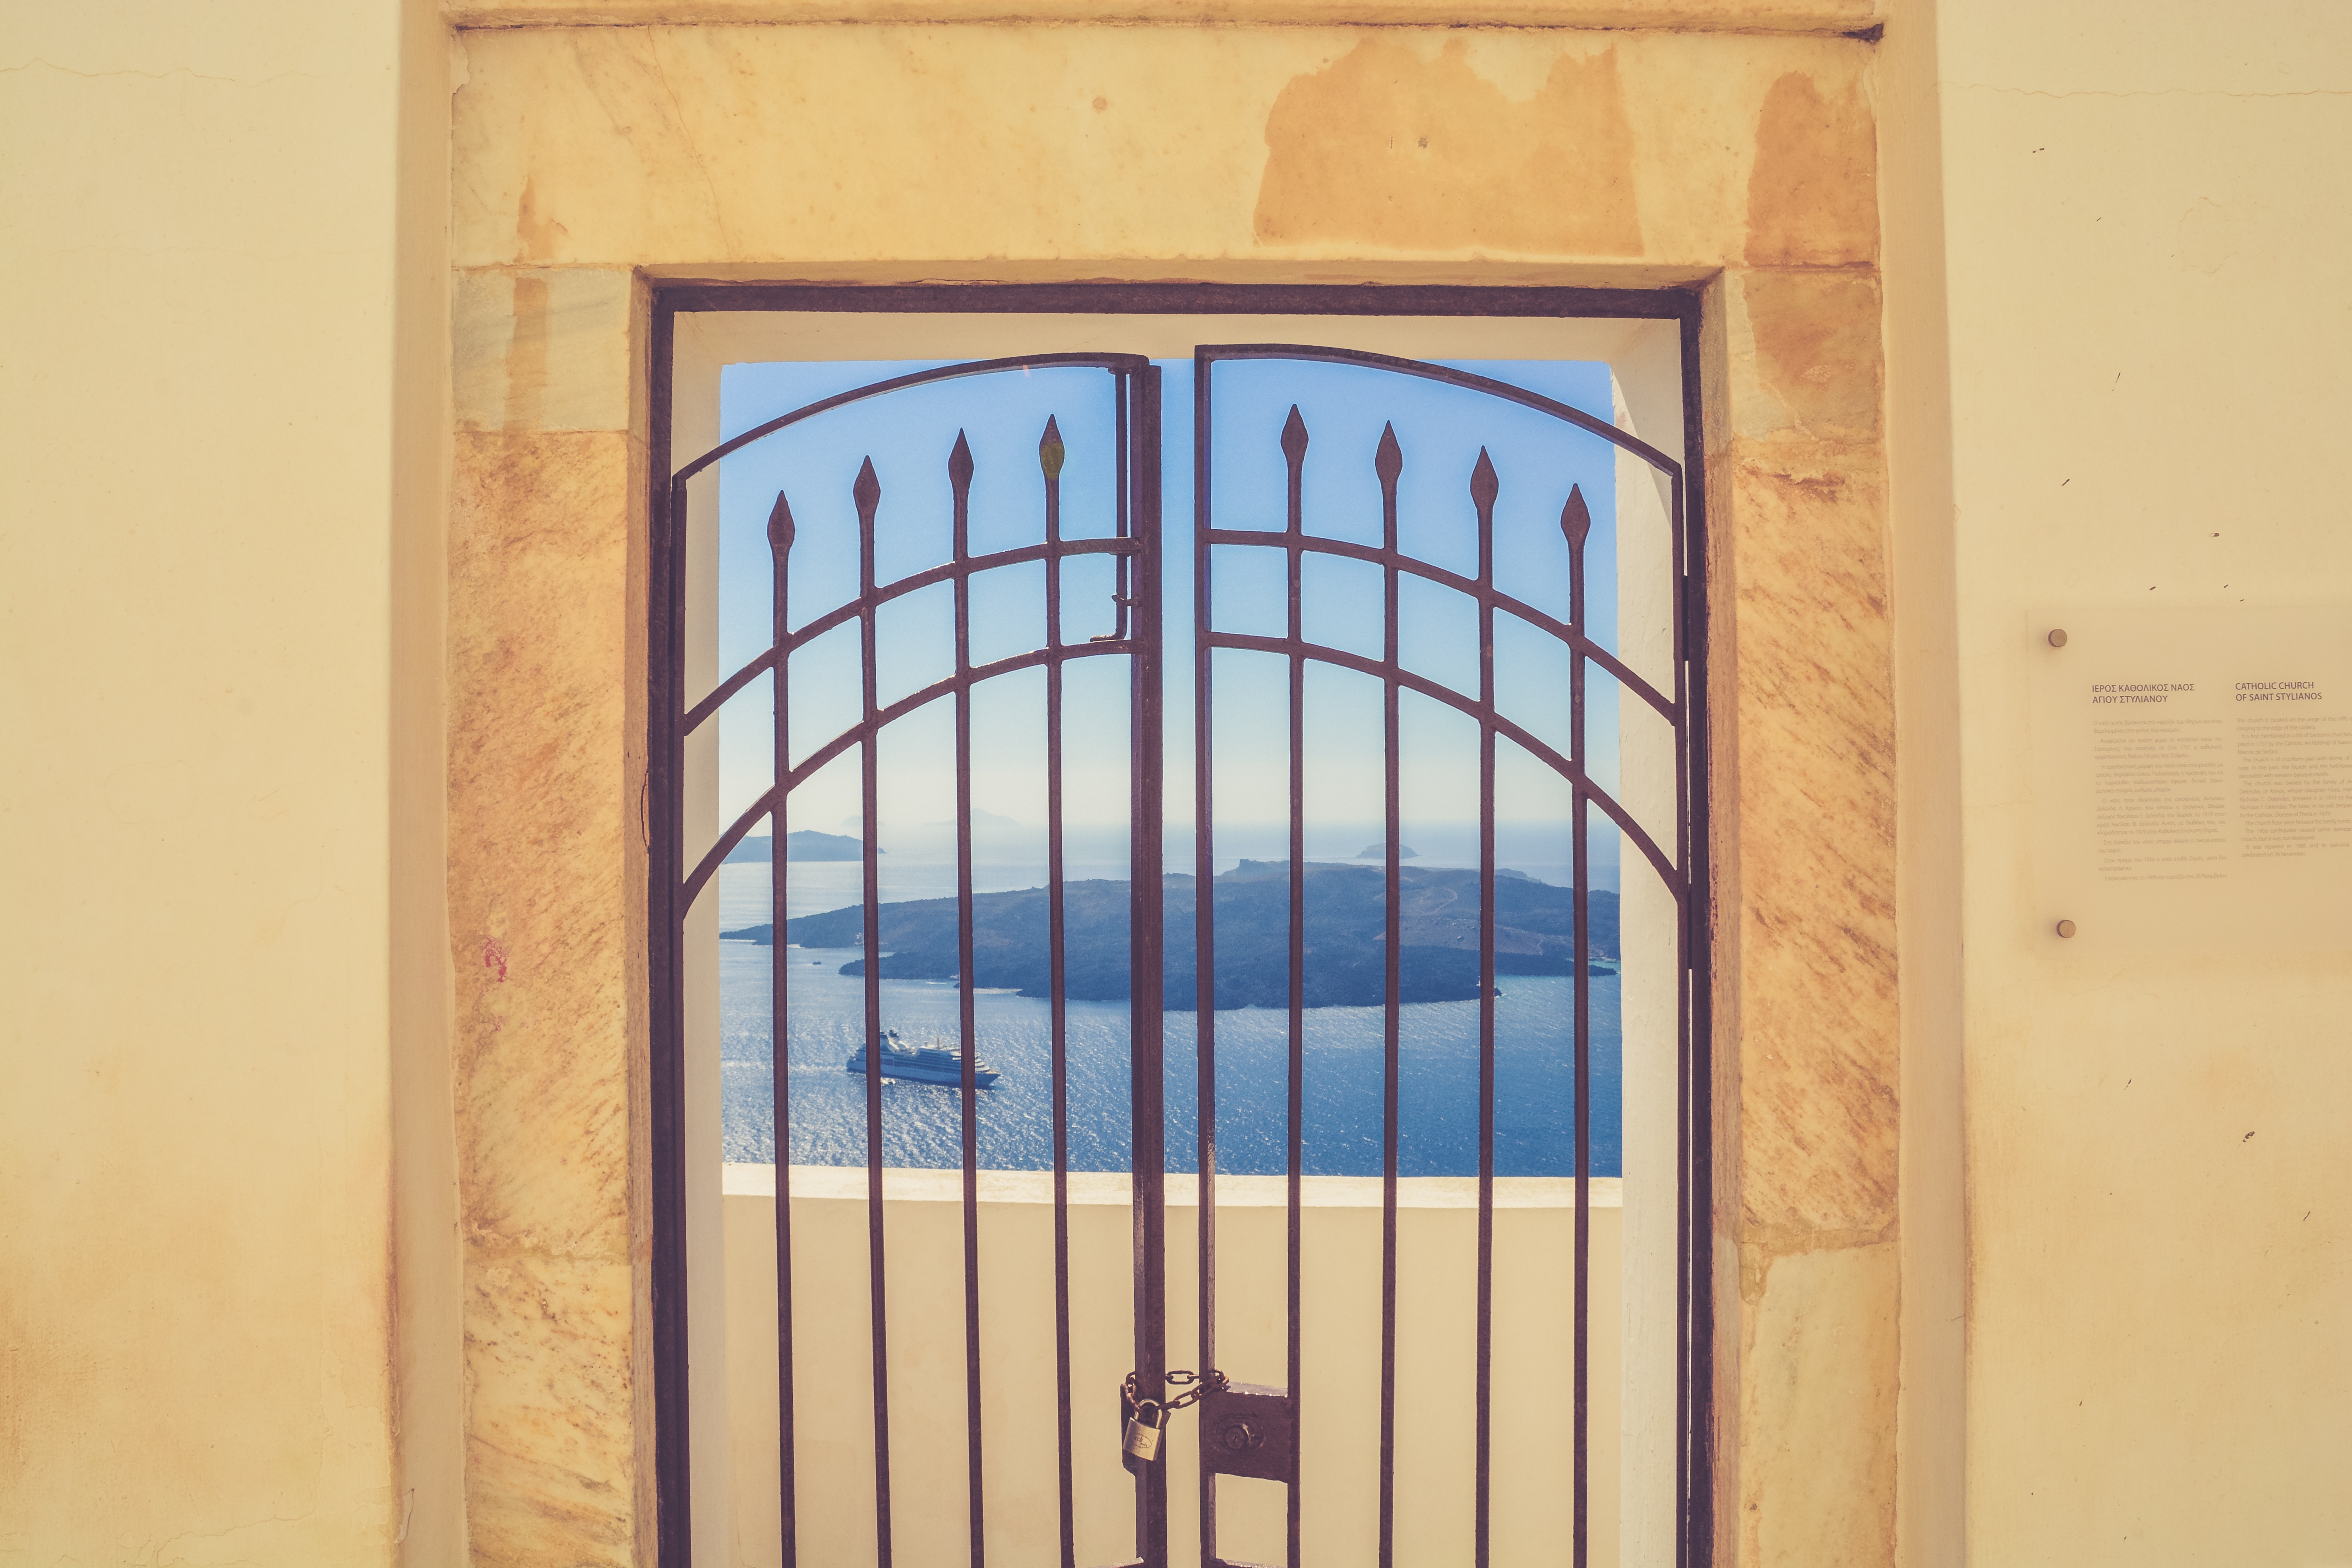
wood, window, glass, wall, facade, door, interior design